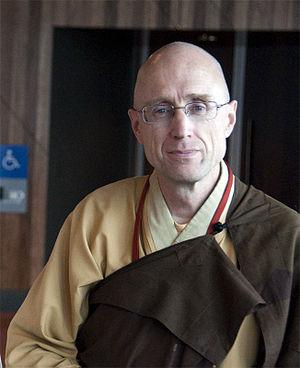
Heng Sure, savant et éducateur américain. Né dans une famille de classe moyenne à Toledo aux États-Unis, ayant reçu une éducation classique, fit la connaissance du grand maître bouddhiste Vénérable Xuanhua qui prêchait le bouddhisme aux USA et devint moine bouddhiste de la tradition du grand véhicule.